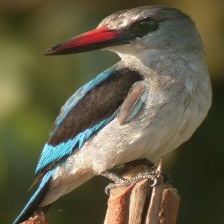
Species: WOODLAND KINGFISHER
Scientific name: HALCYON SENEGALENSIS